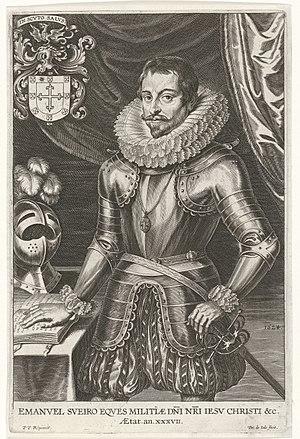
Emmanuel Sueyro, né le 20 février 1587 à Anvers et mort en 1629 à Bruxelles, est un chroniqueur et traducteur.